Cognac

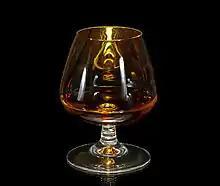
Cognac in a typical snifter

Cognac is a variety of brandy named after the commune of Cognac, France. It is produced in the surrounding departments of Charente and Charente-Maritime, in an officially designated wine-growing region. This region is divided into six districts with different cognacs produced in each.